Rescue of Bat 21 Bravo

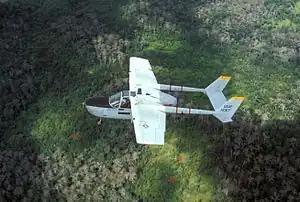
An O-2A Skymaster over Laos, 1970.

On Easter Sunday, 2 April 1972, two six-seat EB-66s (call signs "Bat 21" and "Bat 22") were flying pathfinder escort for a cell of three B-52s, which were given assignments to bomb Mu Gia or the Ban Karai Pass, the two primary access routes to the Ho Chi Minh Trail through Laos.